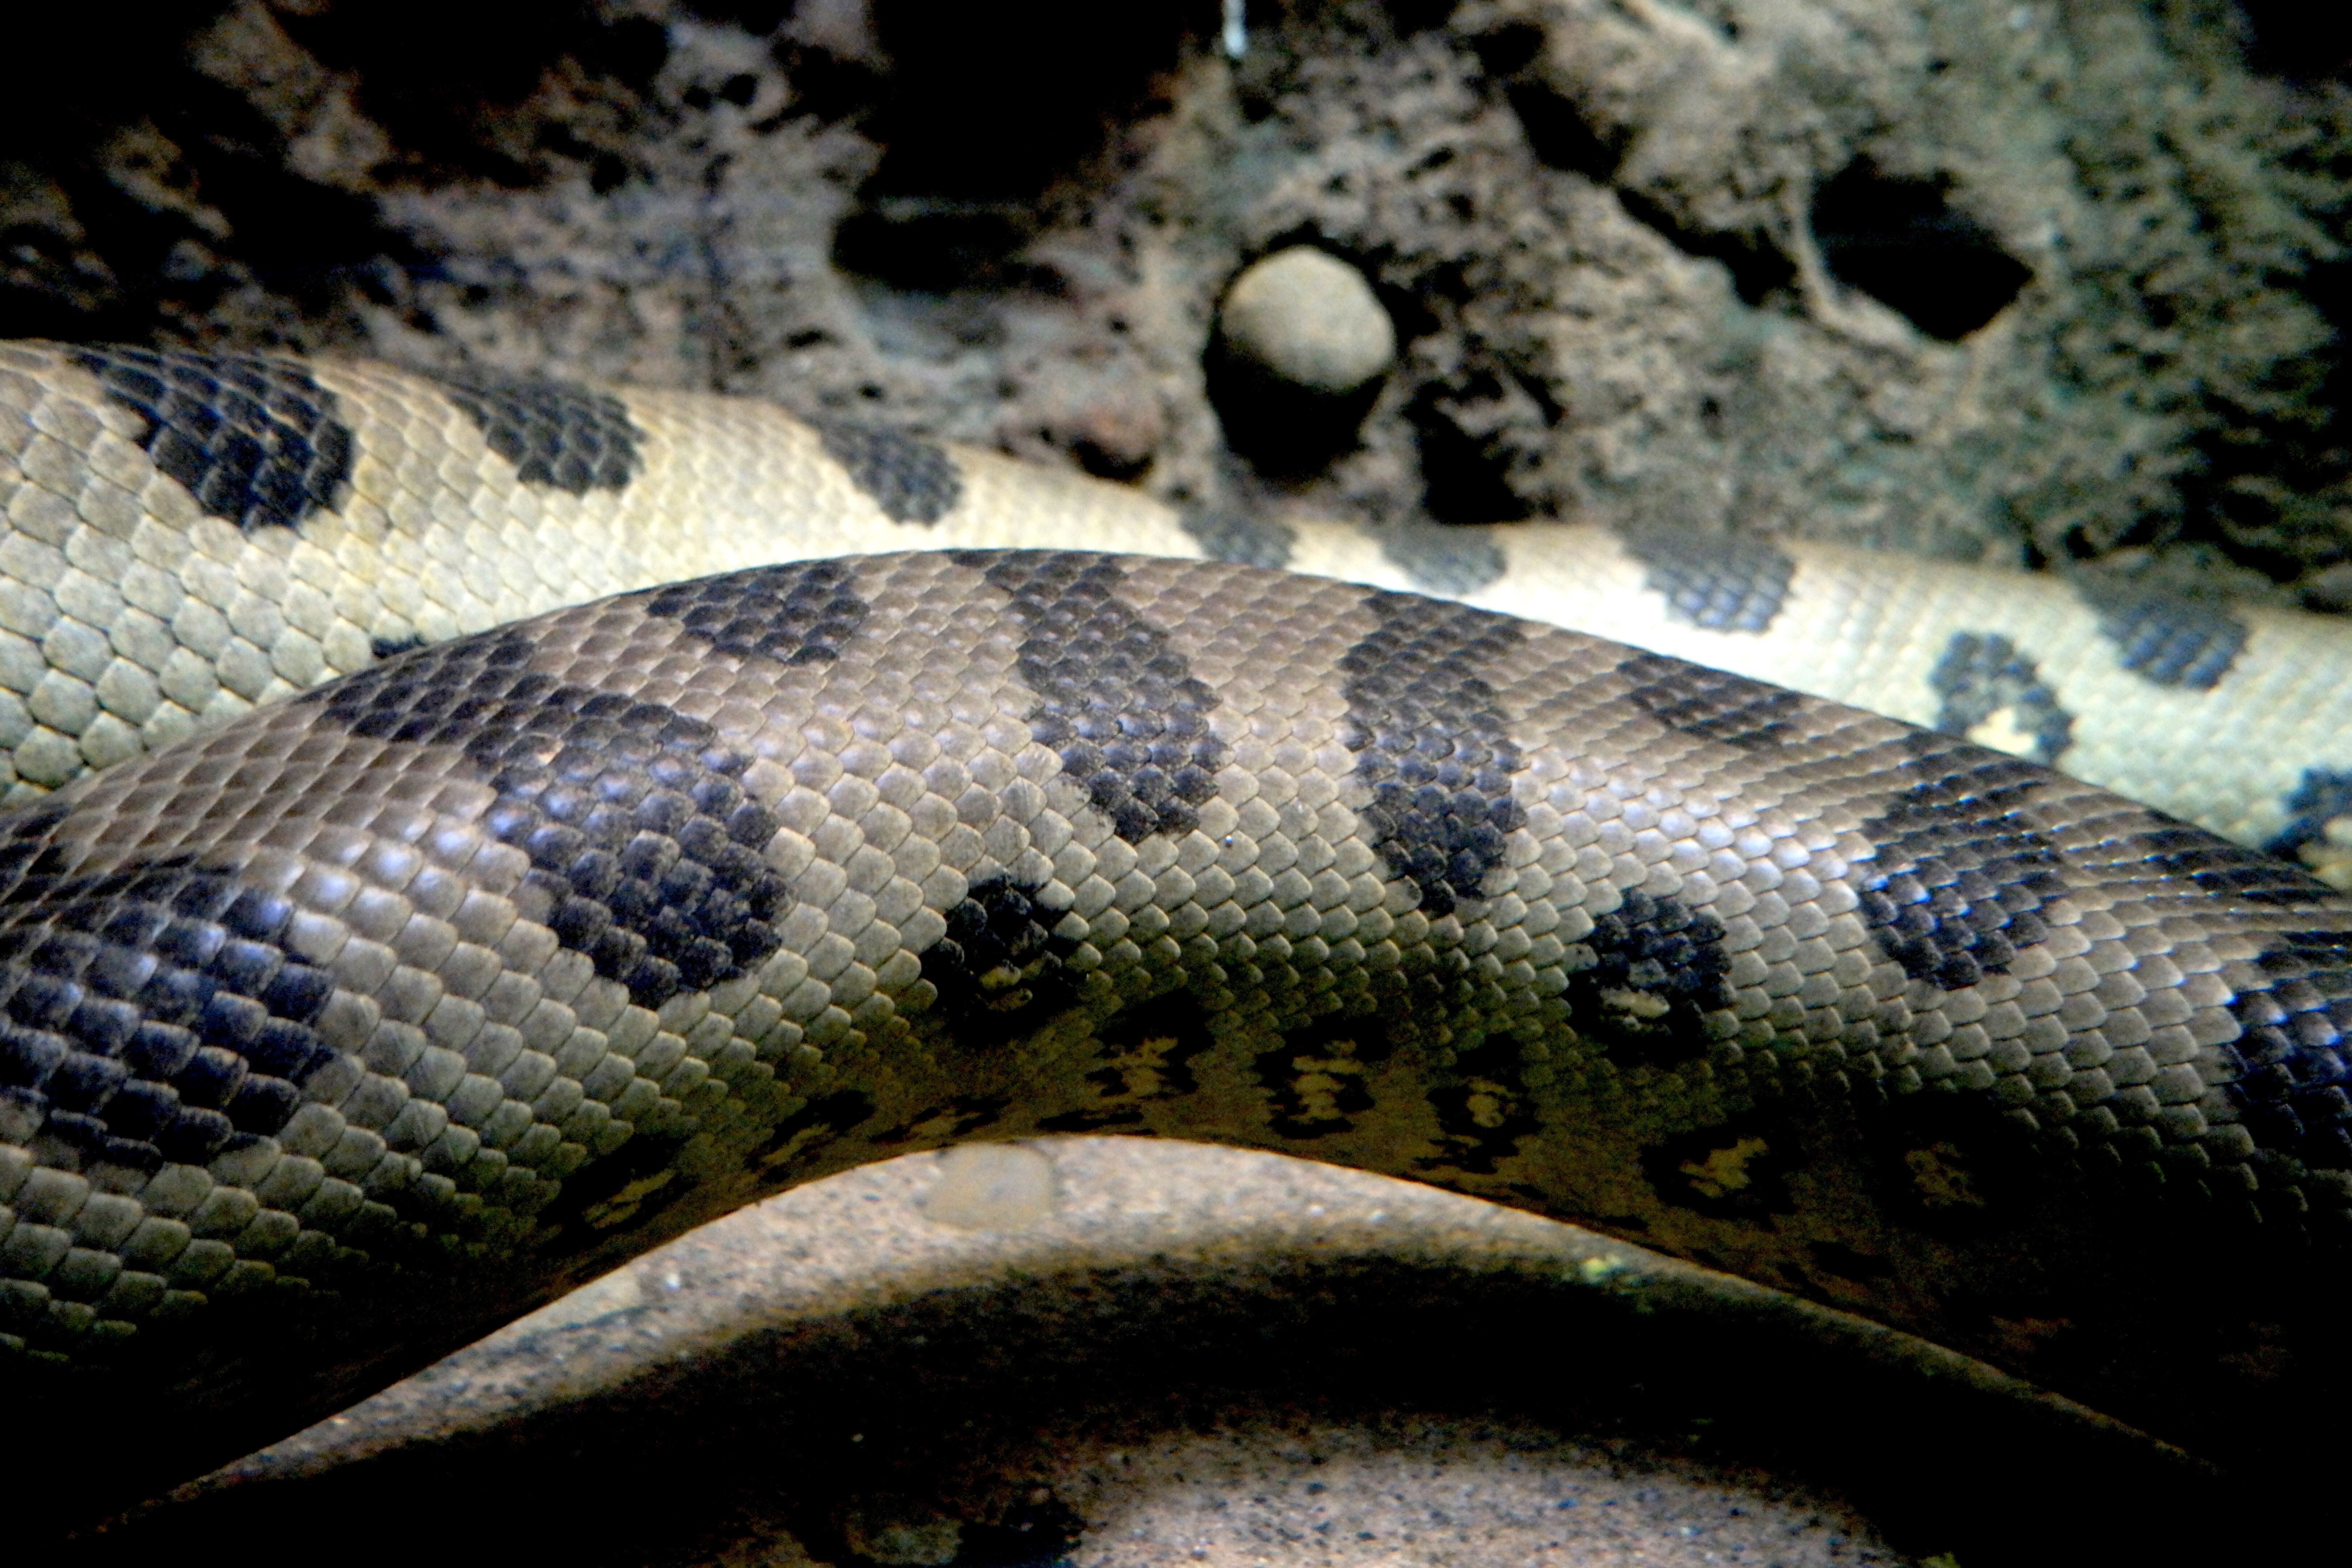
nature, animal, wildlife, zoo, reptile, fauna, close up, skin, snake, vertebrate, serpent, elapidae, colubridae, sidewinder, scaled reptile, hognose snake